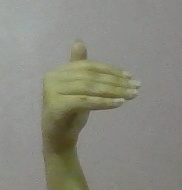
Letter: khaa